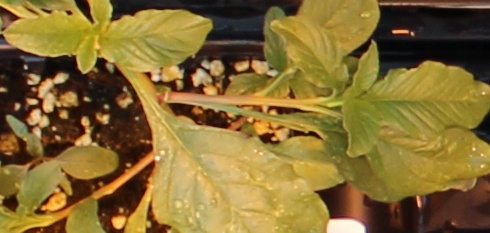
Label: Waterhemp